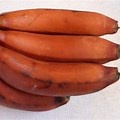
Label: banana